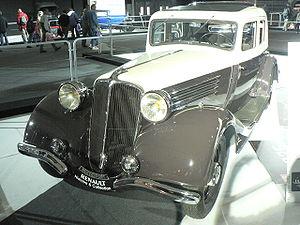
La Nervasport est une automobile fabriquée par Renault dans les années 1930.